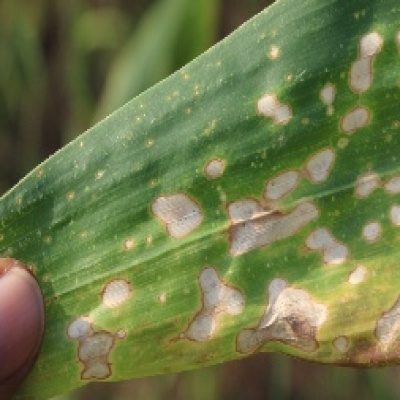
Label: Corn_(Maize)___Leaf_Spot